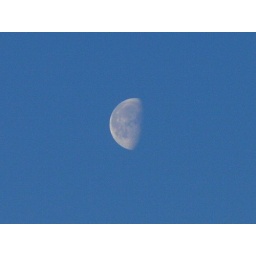
Waning gibbous moon in the sky west of my house on February 4th, 2010